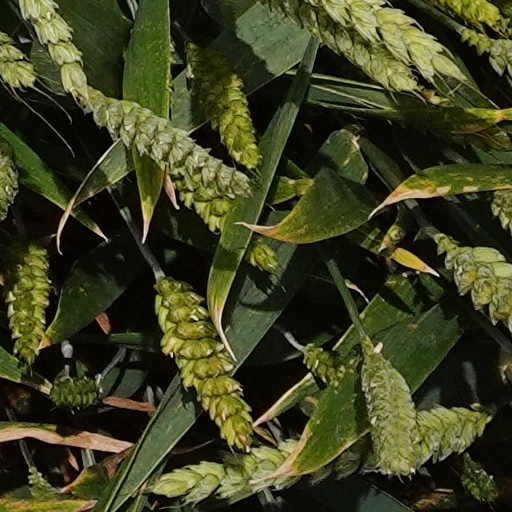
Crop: wheat